Oxford Castle

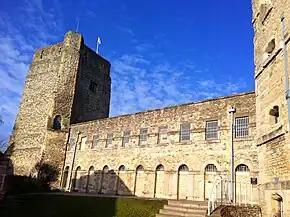
St George's Tower and D wing, Oxford Castle, England

According to the "Historia Ecclesie Abbendonensis" (Abingdon Chronicle), Oxford Castle was built by the Norman baron Robert D'Oyly the elder from 1071 to 1073. D'Oyly had arrived in England with William I the Conqueror in the Norman Conquest of England, and William granted him extensive lands in Oxfordshire. Oxford had been stormed in the invasion with considerable damage, and William directed D'Oyly to build a castle to dominate the town. In due course D'Oyly became the foremost landowner in Oxfordshire and was confirmed with a hereditary royal constableship for Oxford Castle. Oxford Castle is not among the 48 recorded in the Domesday Book of 1086, but not every castle in existence at the time was recorded in the survey. D'Oyly (d'Oilly)'s Oxford holdings are, however, mentioned in the Domesday Book as "Meadow 30 acres. 1 mill, value 0.5 [pounds]."; the mill mentioned is presumably the Castle Mill, formerly adjacent to the still surviving St. George's Tower, rebuilt in 1781 before eventually being demolished in 1930.